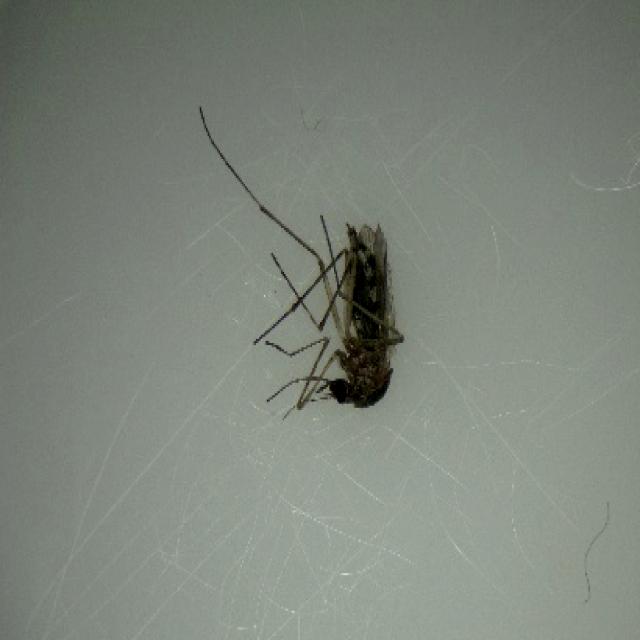
Species: aedes_vexans